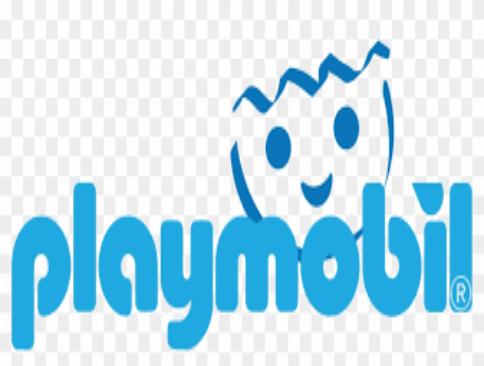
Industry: Leisure